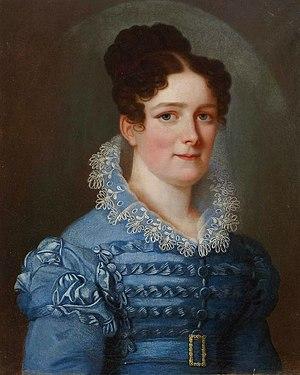
Frédérique Dorothée Wilhelmine de Bade, née le 12 mars 1781 à Karlsruhe et décédée le 25 septembre 1826 à Lausanne, reine consort de Suède-Finlande de 1797 à 1809, épouse du roi Gustave IV Adolphe de Suède.